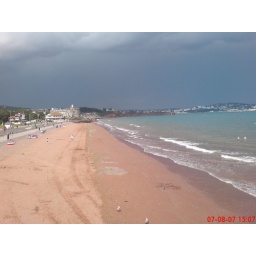
ominous black clouds moving in for the kill